Parallels Desktop for Mac

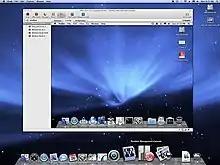
Parallels Server for Mac running Mac OS X Leopard Server in a VM on top of Mac OS X Leopard Server

Build 5160, released on September 11, 2007, added some new features and updated some current features.